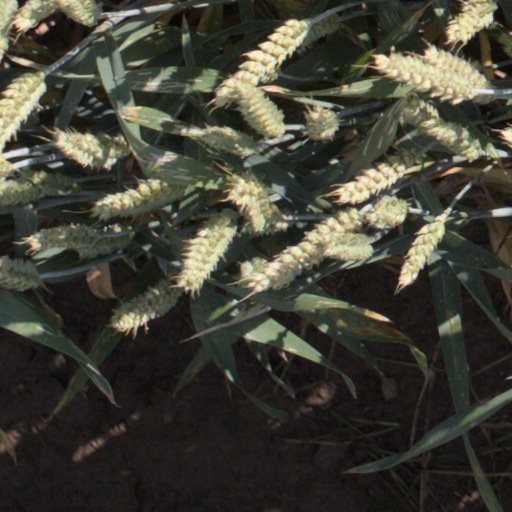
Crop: wheat